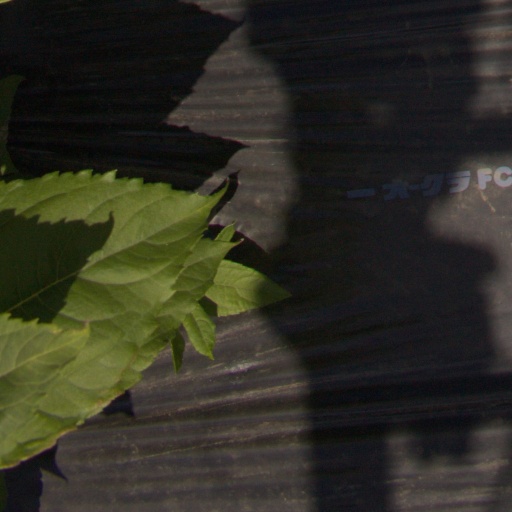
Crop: Jerusalem artichoke